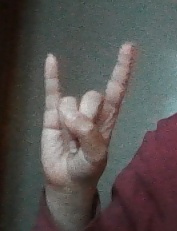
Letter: la